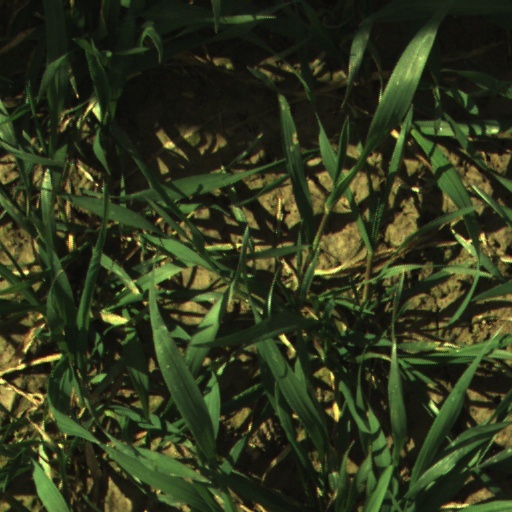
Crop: wheat